Richard French (American politician)

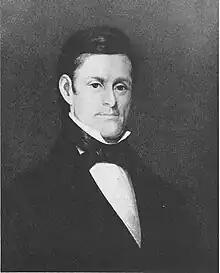
French circa 1840

Richard French (June 20, 1792 – May 1, 1854) was an American lawyer and politician who served three separate times as a U.S. Representative from Kentucky.